Brandon Novak

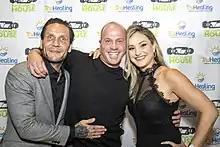
Novak (left) with Darren Prince and Allison Rush at the first Novak's House event in Boca Raton, Florida, in 2022

Novak, alongside George Evagelou, founded Novak's House, a sober home in Delaware for young men in recovery. As of 2022, there are three Novak's Houses located in Wilmington, Delaware.